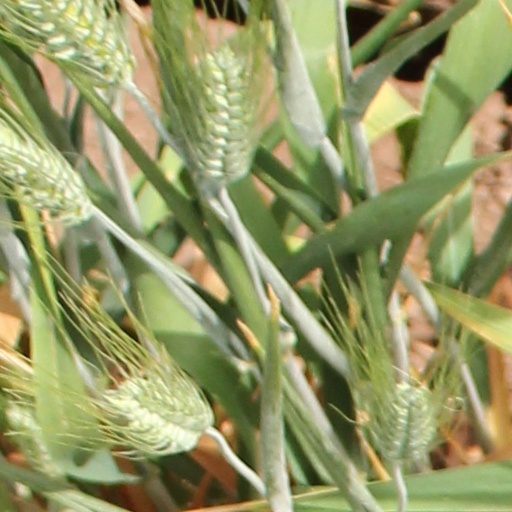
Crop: wheat